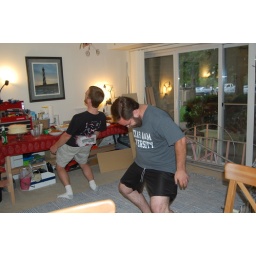
Object: Get the 6 ping pong balls out of the kleenex box in 60 seconds.